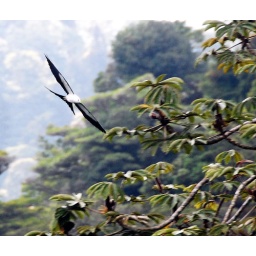
Soaring above a Cecropia tree in the canopy of the Monteverde cloud forest.